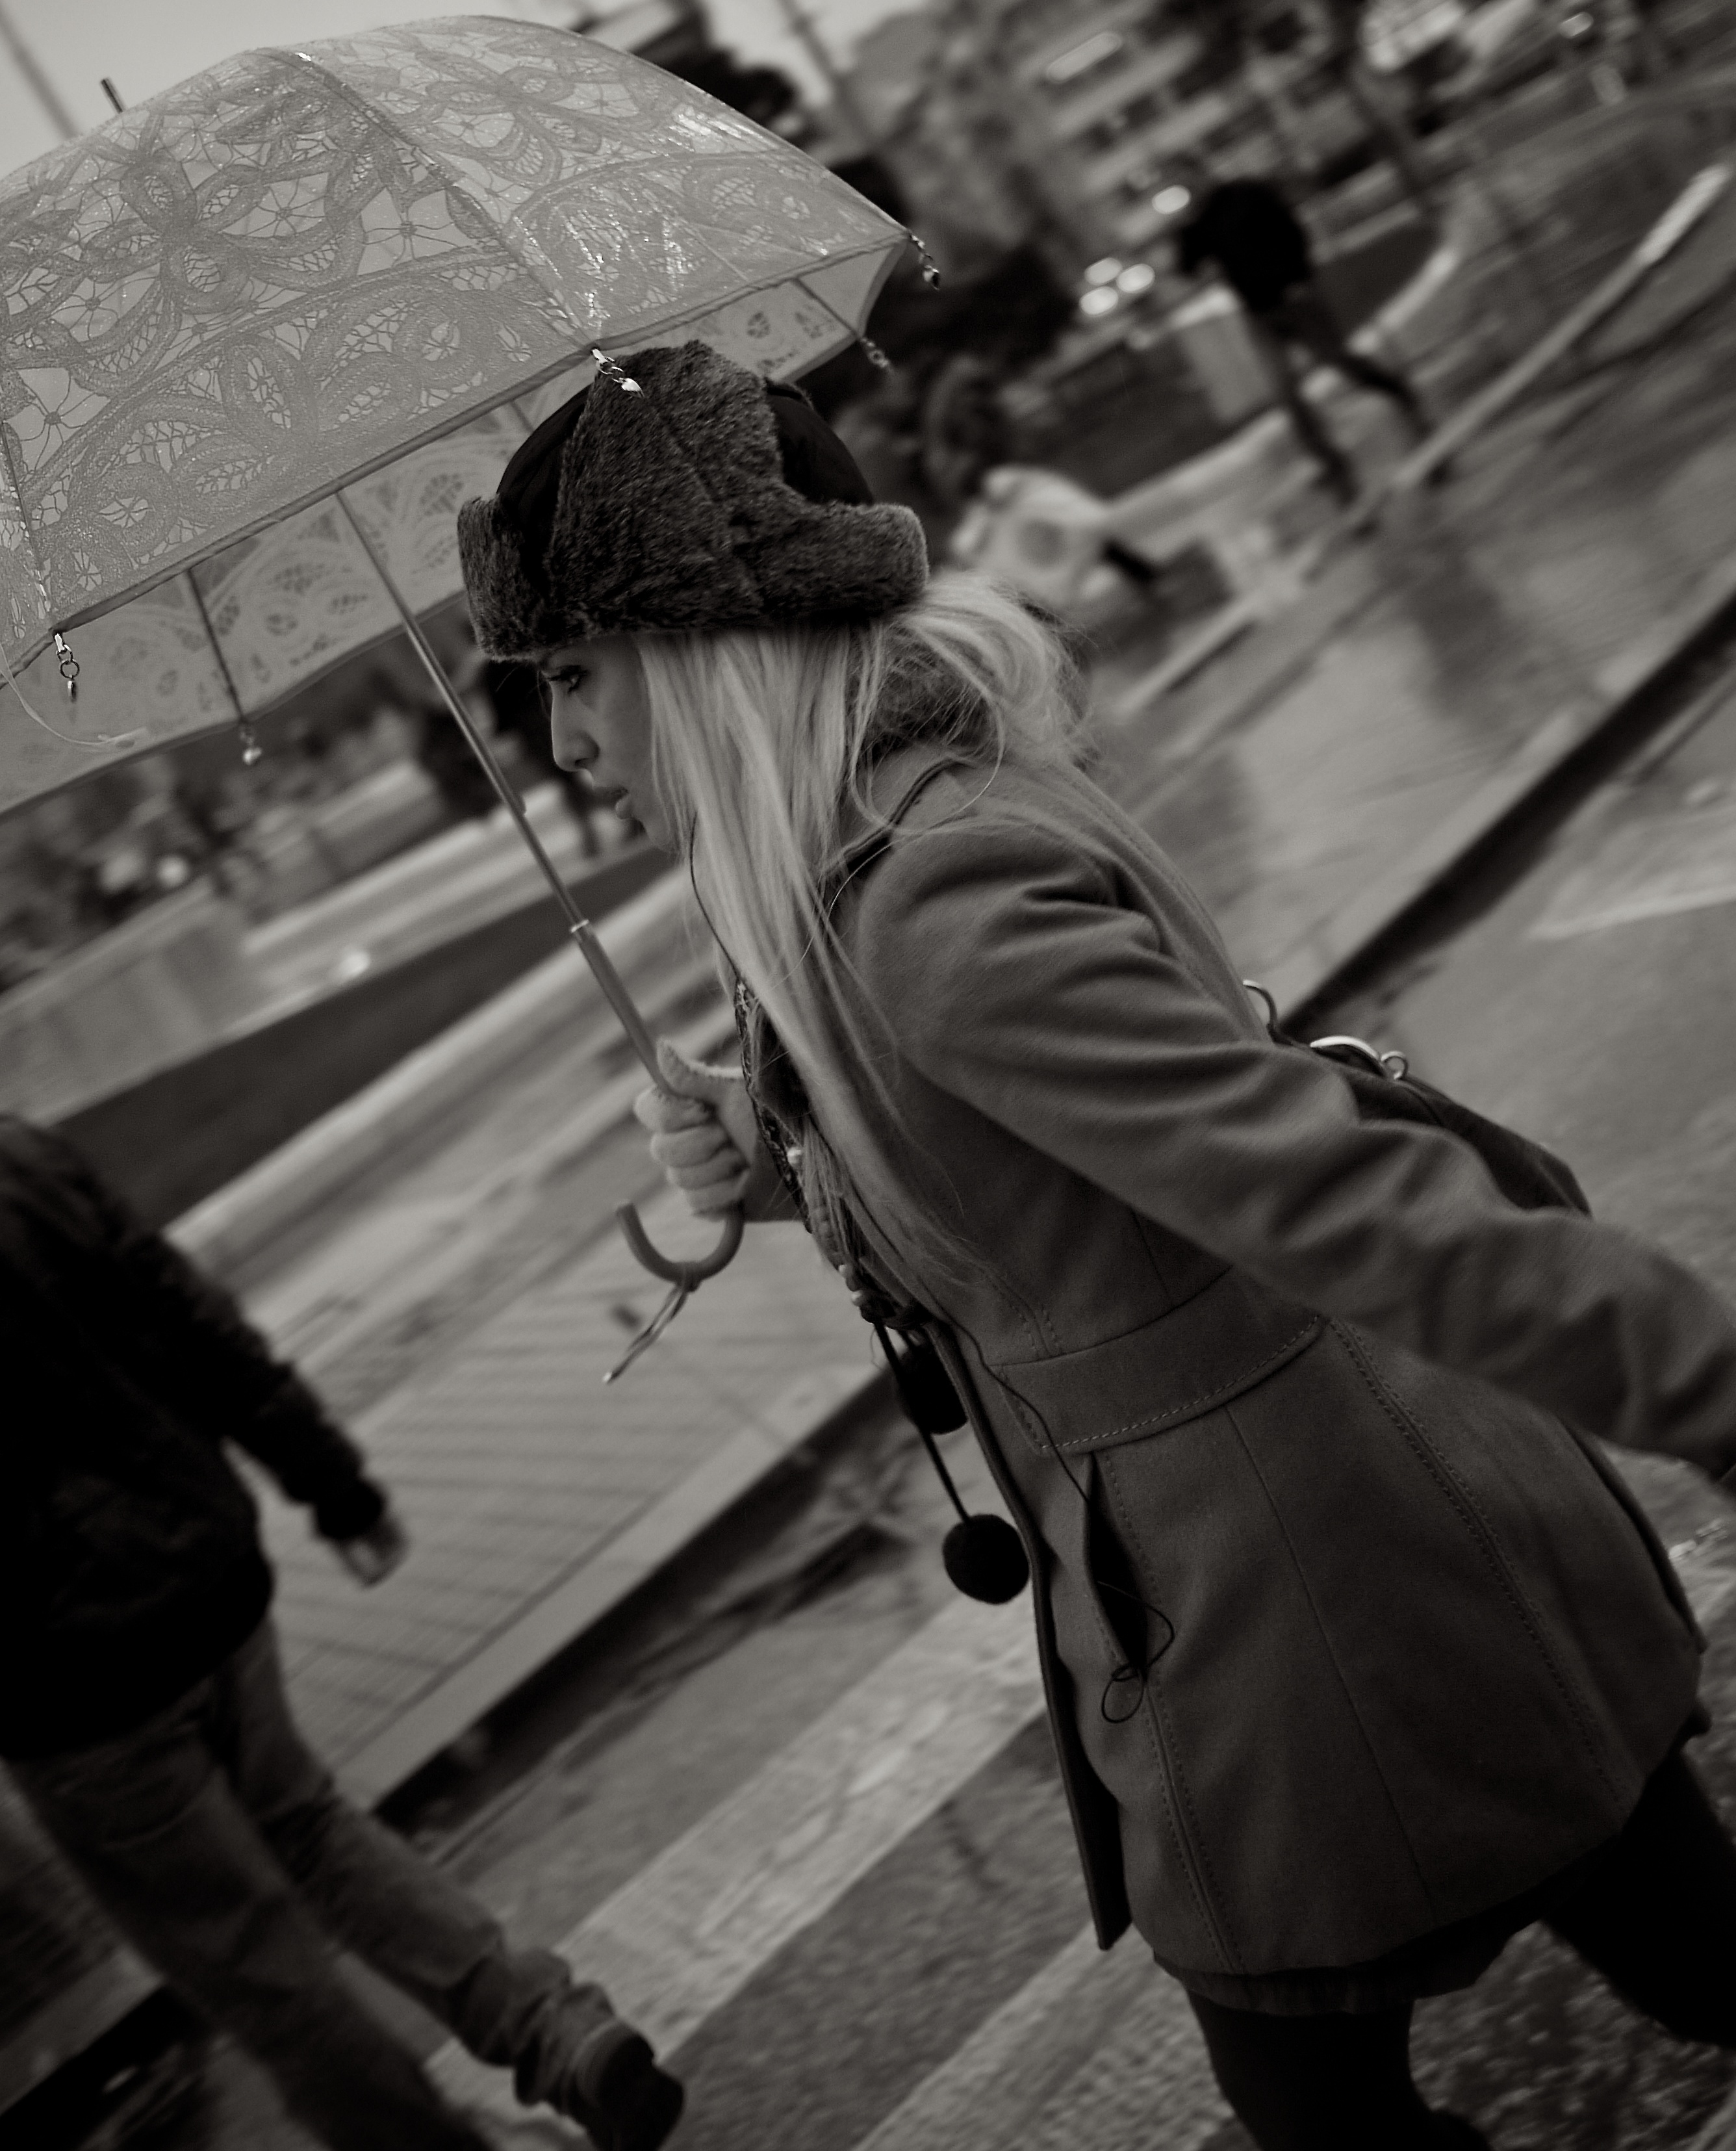
black and white, white, street, photography, ebook, sitting, training, black, monochrome, streetphotography, flickr, thomas, video, olympus, photograph, omd, fuji, leica, monochrom, leuthard, hcb, thomasleuthard, streettogs, monochrome photography, film noir, human positions